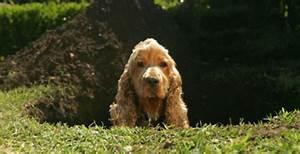
dog